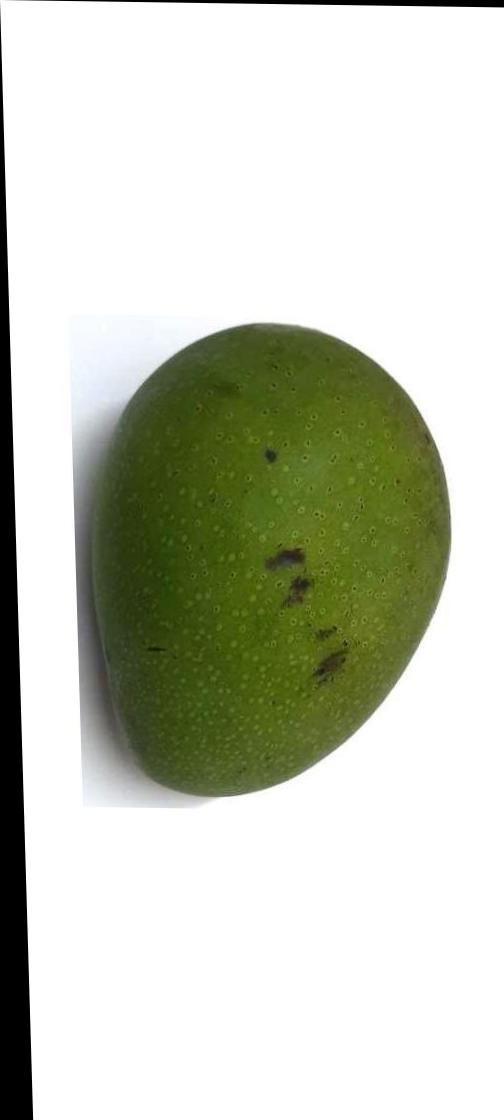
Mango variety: Ashshina Zhinuk